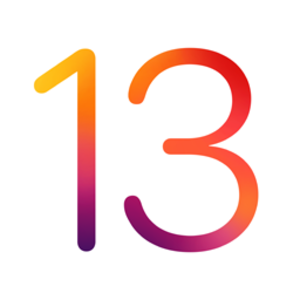
Le logo du système d'exploitation iOS 13, développé par Apple.